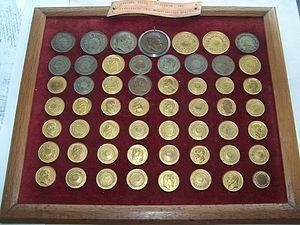
Médailles gagnées lors de différents concours par Jean-Etienne Lallier pour ses inventions.
Jean-Étienne Lallier, né le 2 février 1816 à Beuvardes et mort le 19 janvier 1892 à Soissons, est un inventeur et constructeur français, et notamment l'un des premiers constructeurs de la célèbre moissonneuse-lieuse.